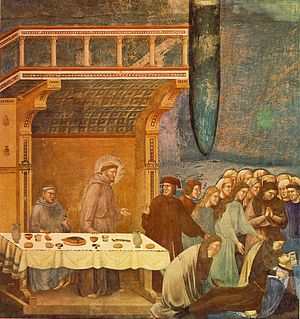
Frans af Assisis liv i Giottos billeder / Giotto: Legenden om Frans
16. Frans frelste en ridders sjæl. Ridderen fra Celano havde inviteret Frans til at spise. Men mens de andre begyndte at spise, havde han skriftet og beredt sit hus, hvorefter han opgav ånden og døde.
Giotto di Bondone og hans værksted malede i årene 1297-1300 en cyklus af billeder til Frans af Assisis helgenlegende, sådan som den var kendt gennem Thomas af Celanos og Bonaventuras værker.